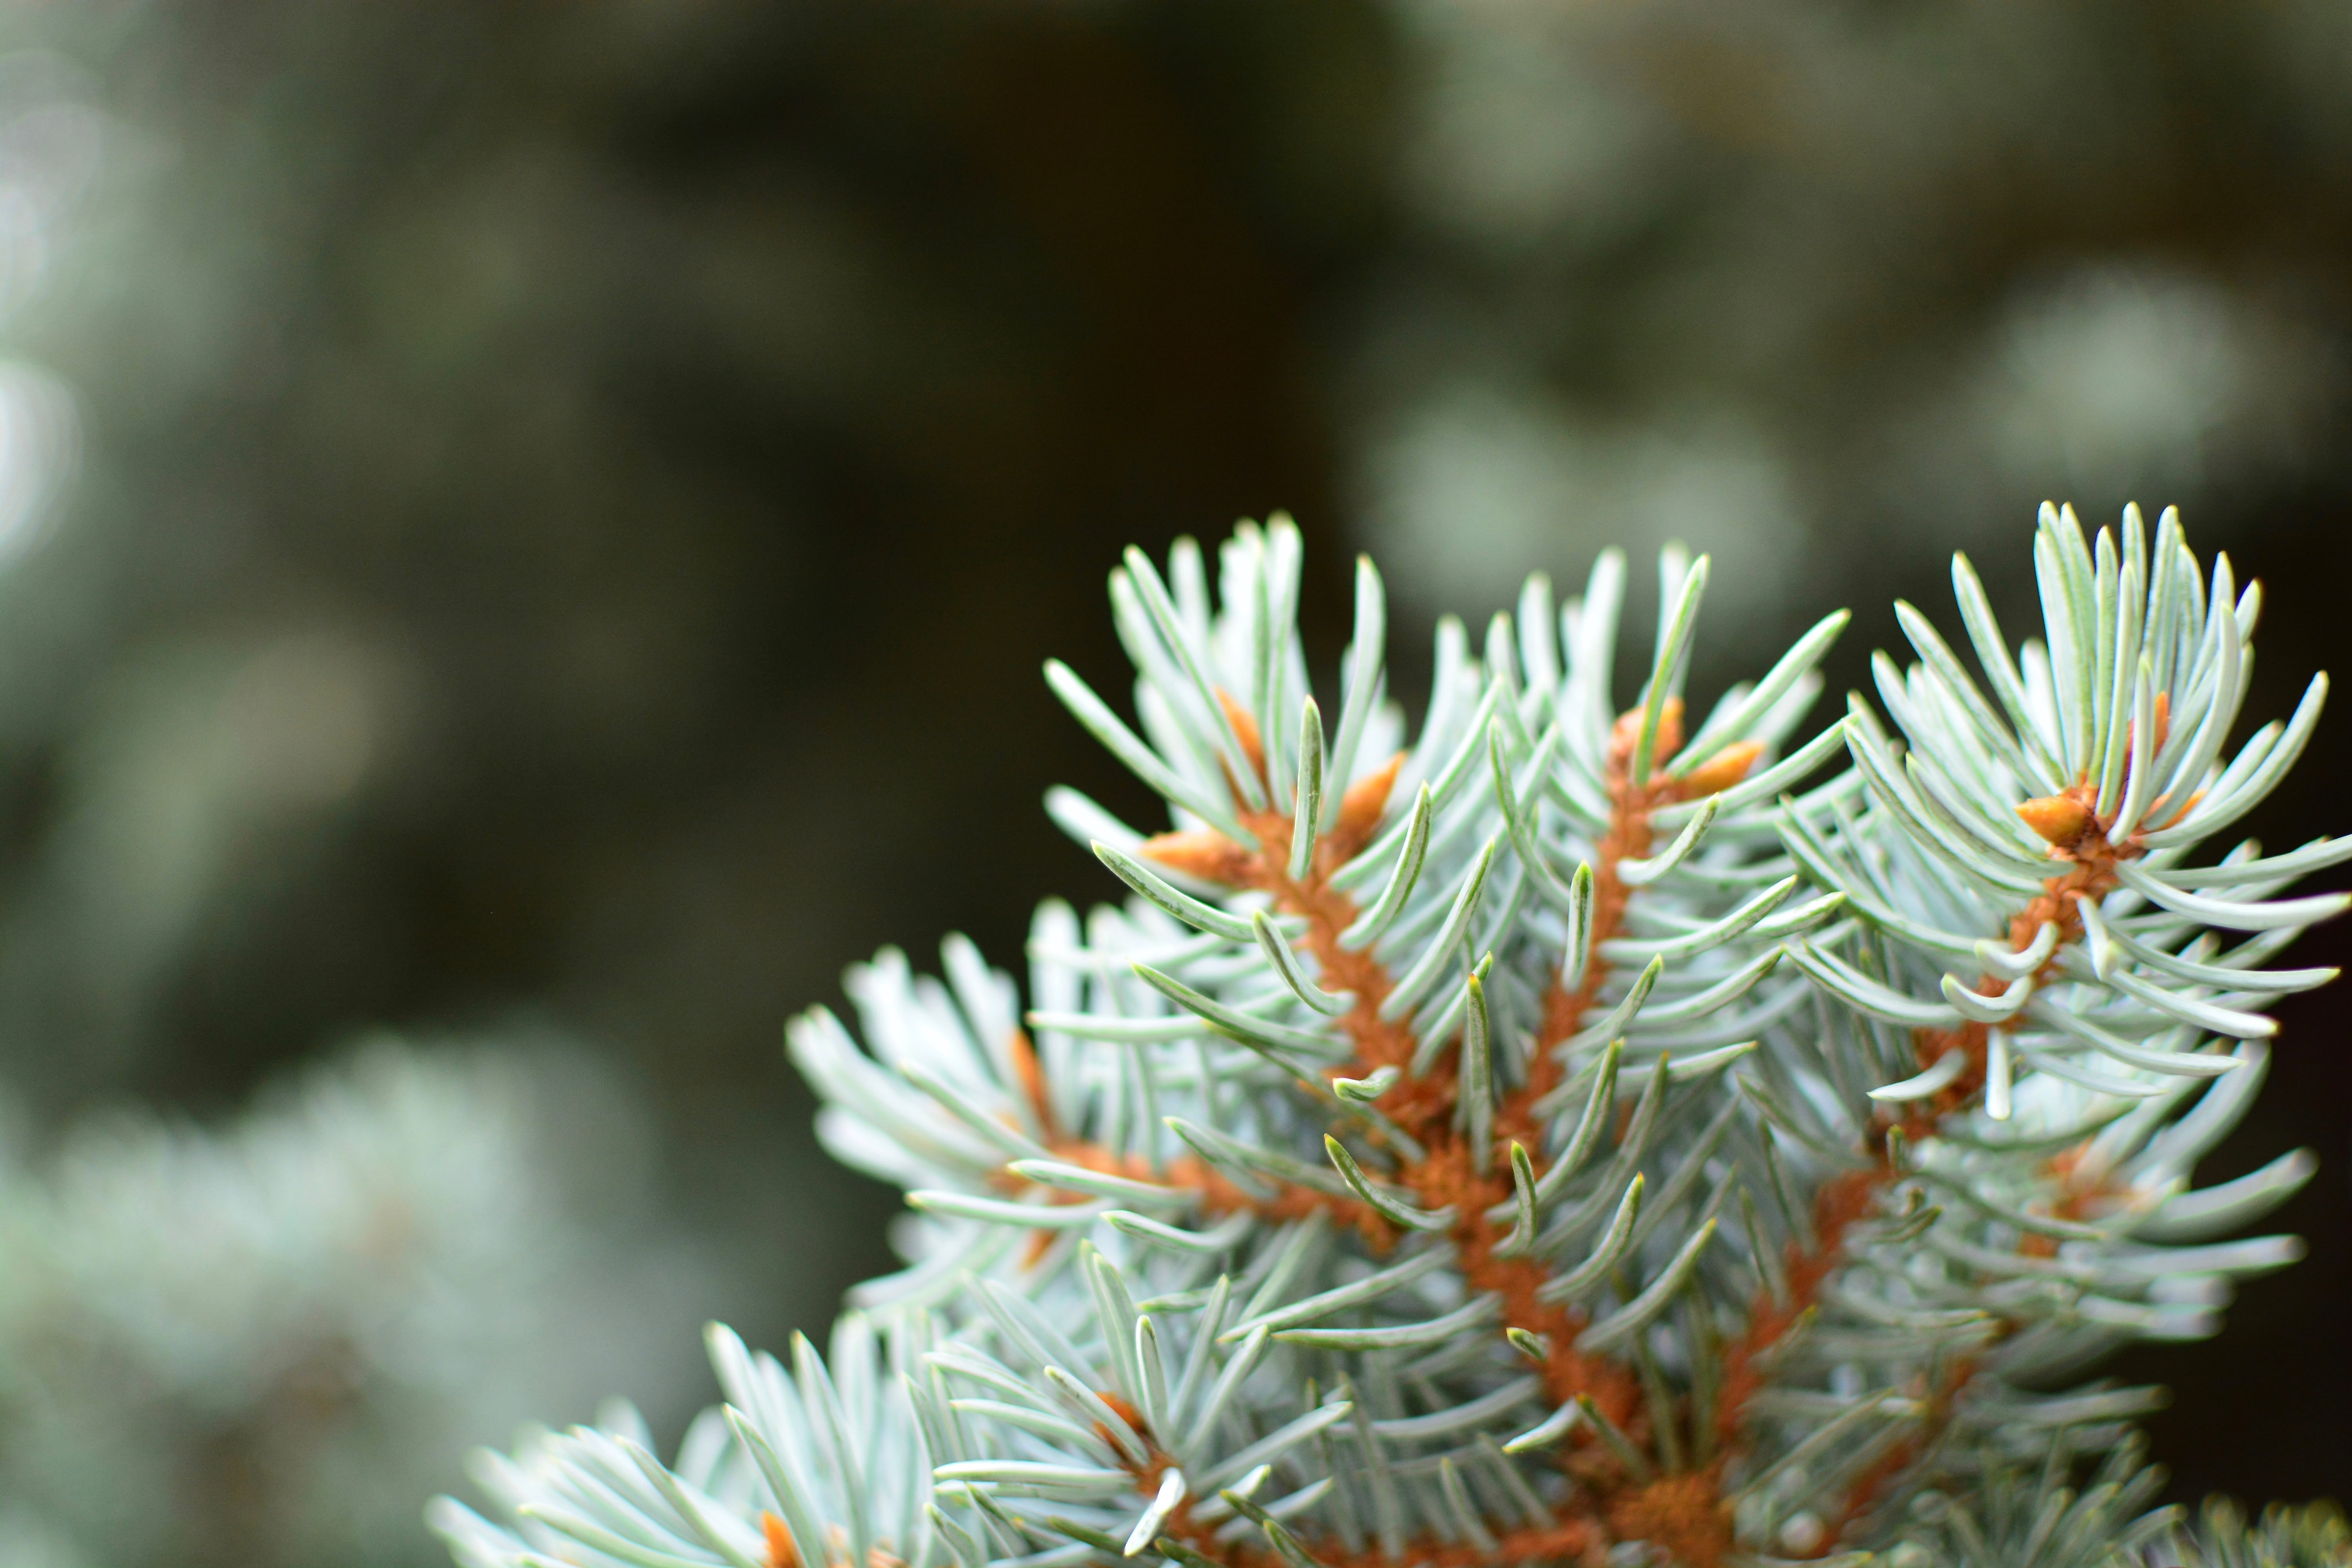
tree, nature, branch, blossom, plant, leaf, flower, frost, pine, decoration, color, evergreen, botany, fir, flora, season, twig, conifer, close up, outdoors, coniferous, spruce, shrub, macro photography, flowering plant, woody plant, land plant, thorns spines and prickles